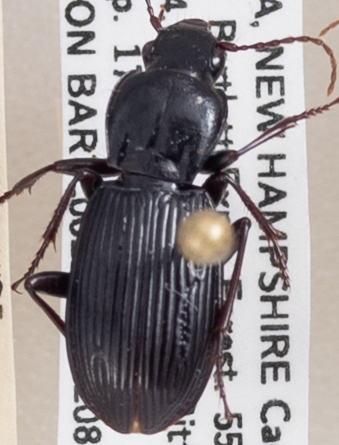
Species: Pterostichus adoxus
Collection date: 2022-08-17
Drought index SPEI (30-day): -0.9
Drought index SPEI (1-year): -0.9
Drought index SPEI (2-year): -1.69